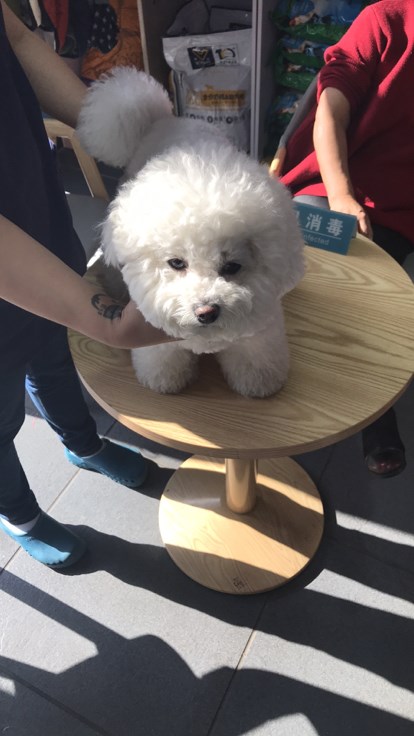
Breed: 3083-n000117-Bichon_Frise